Clara Schumann

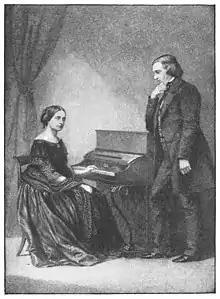
Clara and Robert Schumann, illustration from "Famous Composers and their Works", 1906

Robert Schumann gave his wife a diary on their wedding day. His first entry indicates that it should act as an autobiography of the family's personal lives, especially of the couple, and of their desires and accomplishments in the arts. It also functioned as a record of their artistic endeavors and growth. She fully accepted the arrangement of a shared diary, as evidenced by her many entries. It demonstrates her loyal love for her husband, with a desire to combine two lives into one artistically, although this life-long goal involved risks.